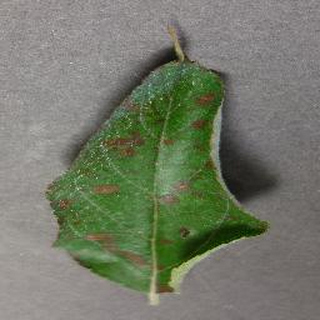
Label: apple_cedar_apple_rust